Structural bioinformatics

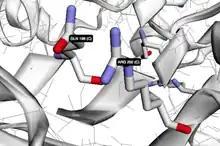

Calculating contacts is an important task in structural bioinformatics, being important for the correct prediction of protein structure and folding, thermodynamic stability, protein-protein and protein-ligand interactions, docking and molecular dynamics analyses, and so on.